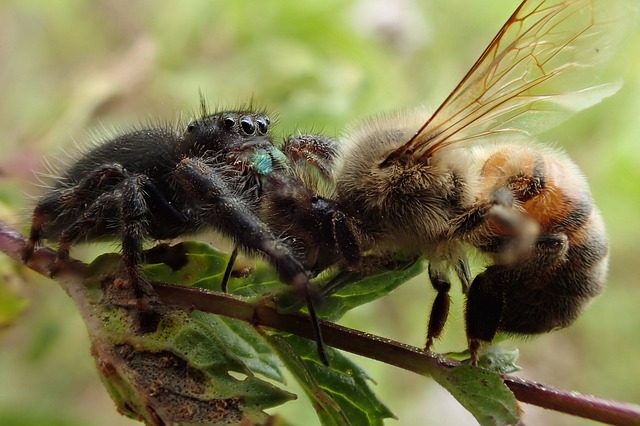
Label: ragno